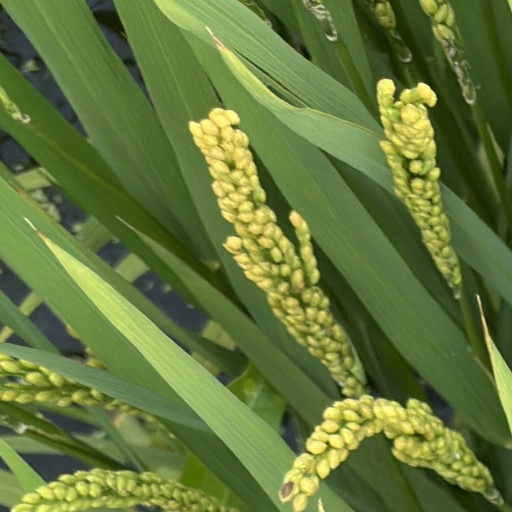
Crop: rice